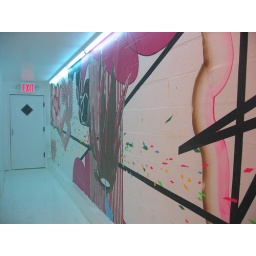
living in the visual trees. swinging and eating ripe fruit